Heinrich Pierer

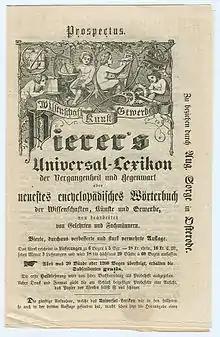
4-page prospectus from 1856 for the 4th edition, distributed by: Bookseller & Publisher

Less well known than the three well-known conversation lexicons of the 19th century - Brockhaus, Meyers Konversations-Lexikon and - is Heinrich A. Pierer's Universal Lexicon of the Present and Past ("Universal-Lexikon der Gegenwart und Vergangenheit oder neuestes encyclopädisches Wörterbuch der Wissenschaften, Künste und Gewerbe"; Universal Lexicon of the Present and Past or Latest Encyclopedic Dictionary of the Sciences, Arts and Crafts, or in short "Pierers Enzyklopädisches Wörterbuch"; Pierer's Encyclopedic Dictionary, and lastly "Pierers Konversations-Lexikon"; Pierer's Conversation Lexicon).